Cal 25

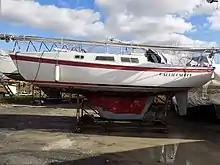
Cal 25 on its cradle, showing the keel and rudder arrangement

In a 2010 review Steve Henkel wrote, "the Cal 25 ... is stable in a blow, has a cockpit big enough to sail four and drink six, and will sleep a friendly group of four or even five souls. (One couple and their two young children completely rebuilt an old Cal 25 and then circumnavigated the world in her.) All Cal 25s are old, but they were very popular so lots of them are still around, and many are relatively inexpensive ... Best features: With a cast lead keel of 1,700 pounds, the Cal 25 ... is quite stiff in heavy air. It's a good first boat for folks who are handy with tools and want a boat that sails well and is forgiving. Worst features: The 4-foot draft means she is not convenient to launch on a ramp from a trailer, unless the ramp is steep and you can rig a tongue extension on the trailer."